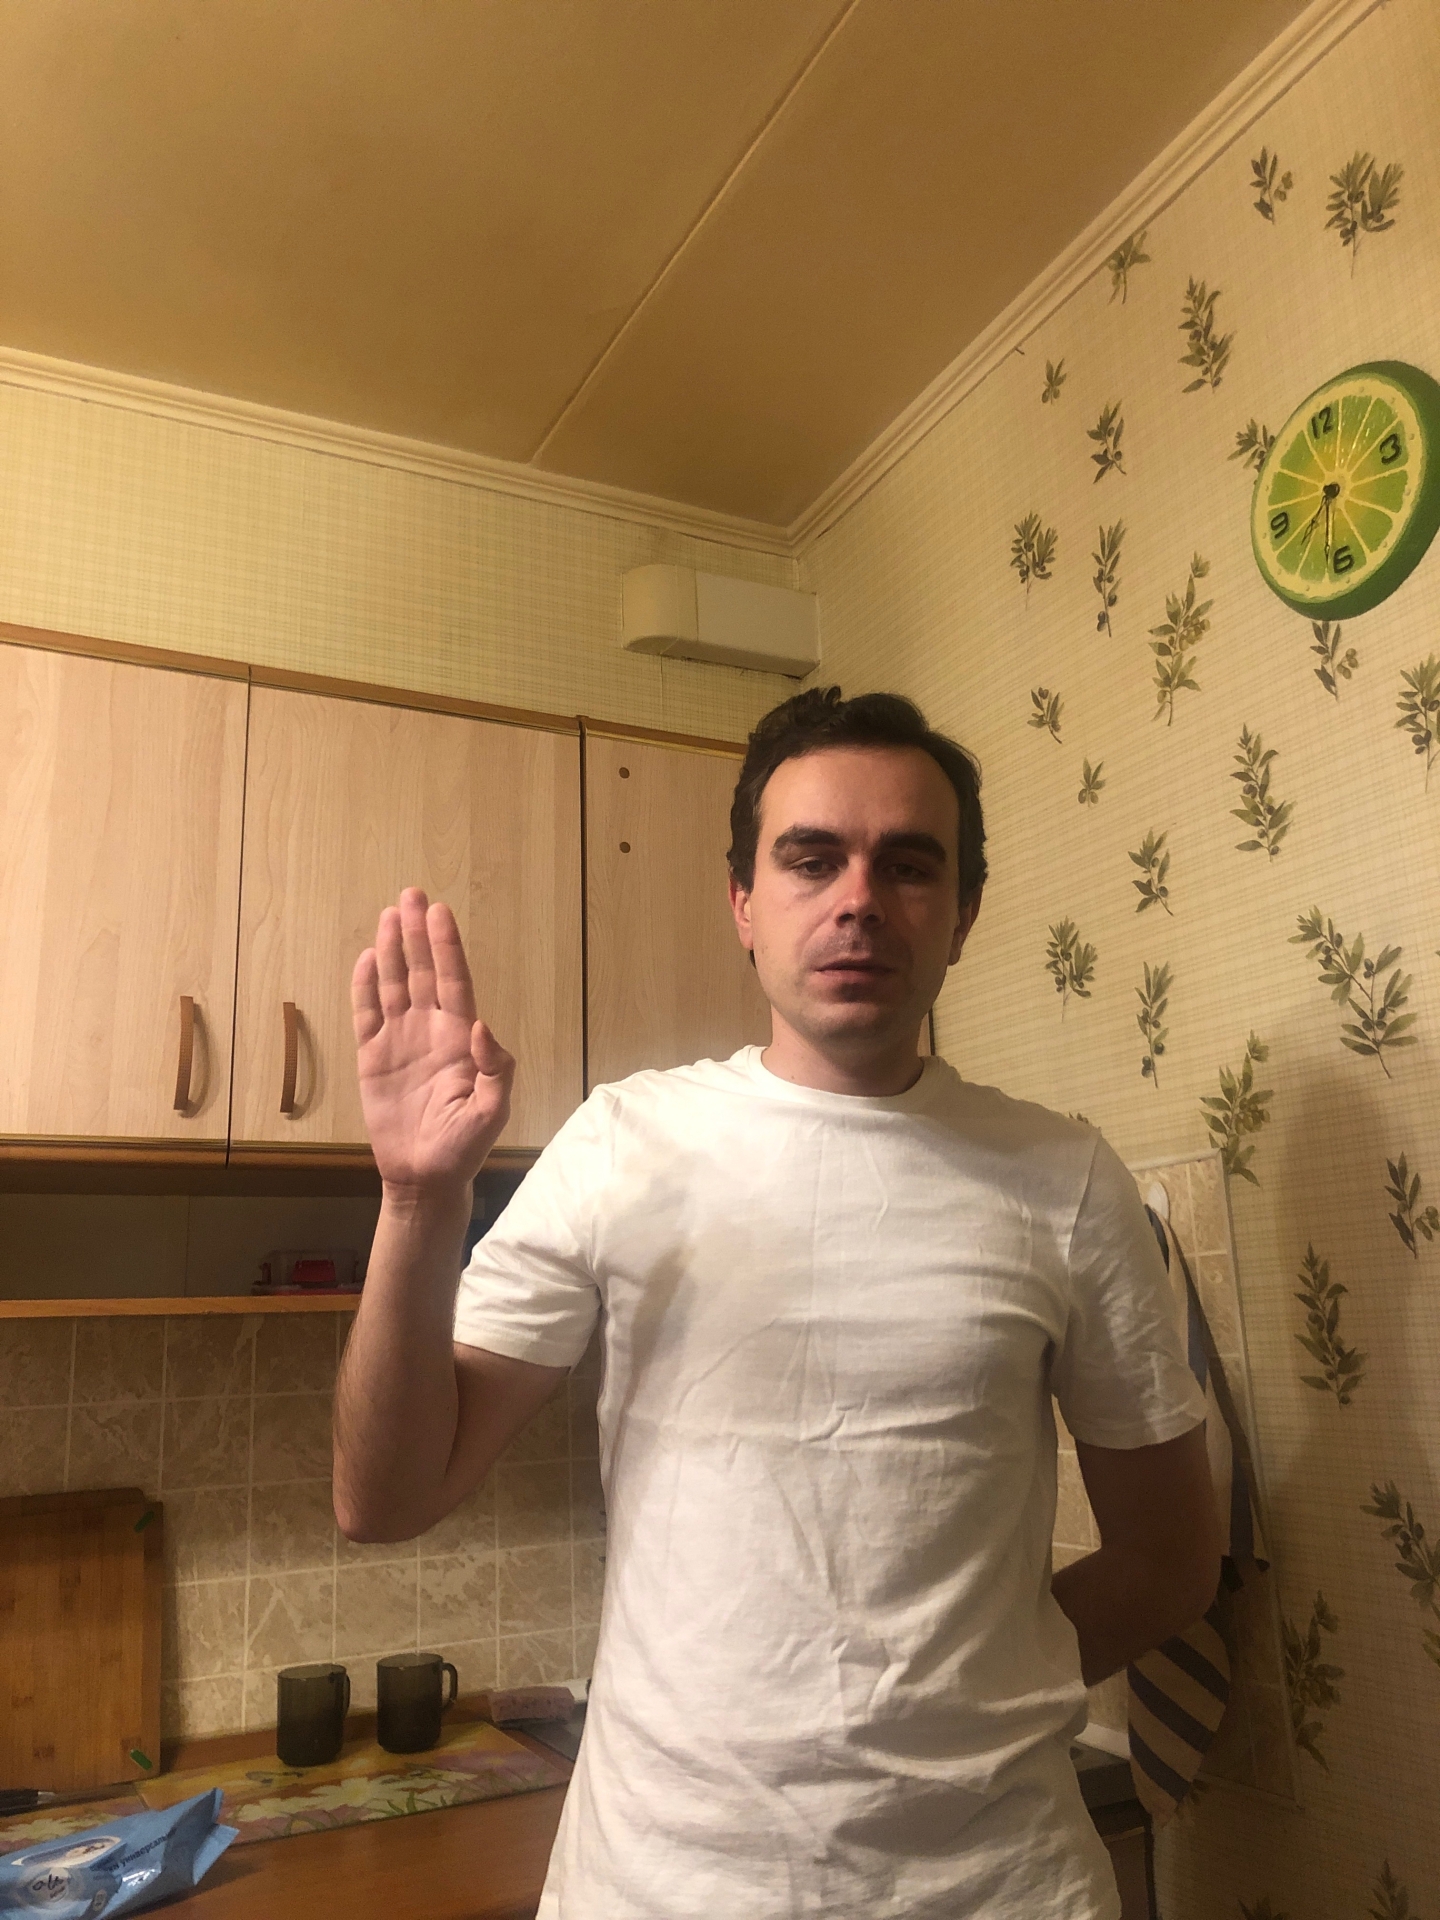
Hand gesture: stop